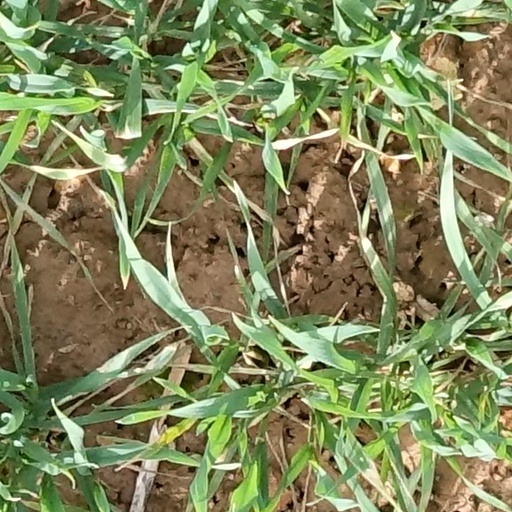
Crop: wheat